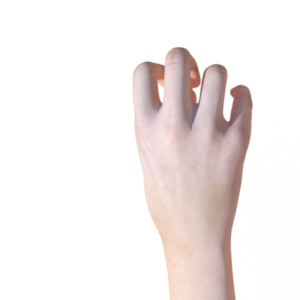
Label: rock